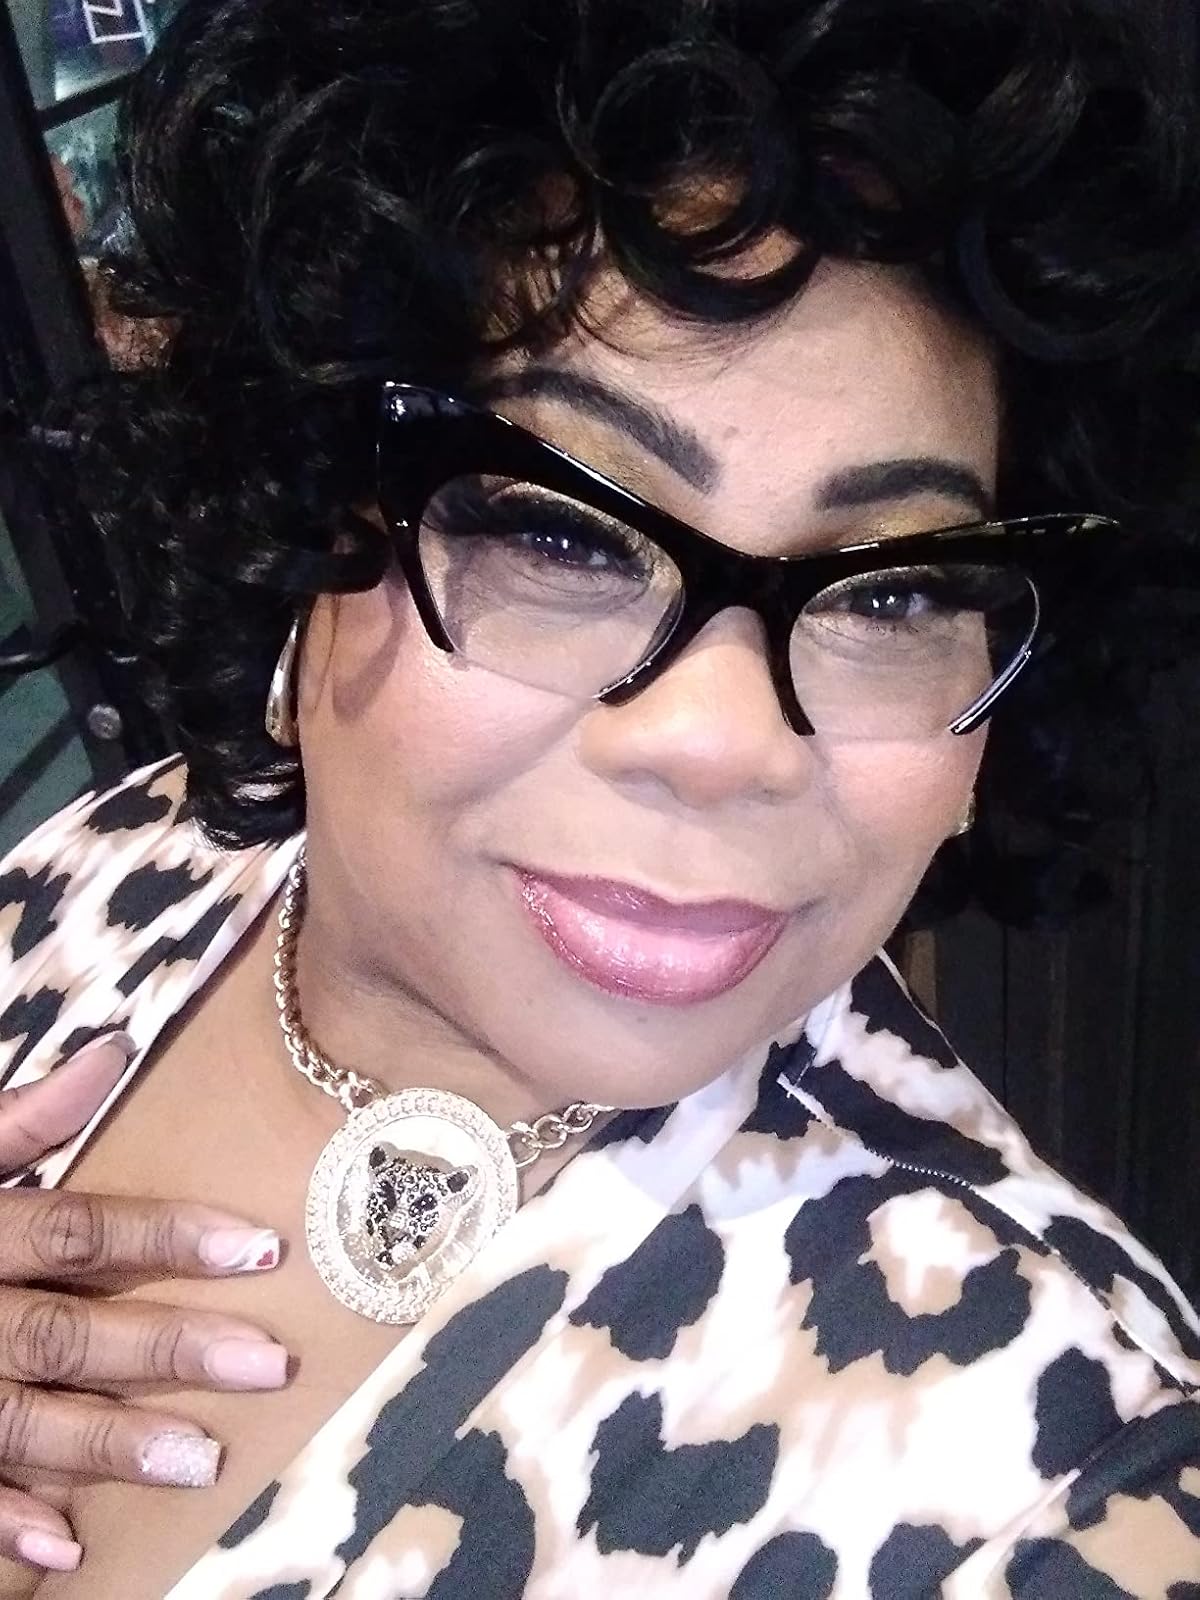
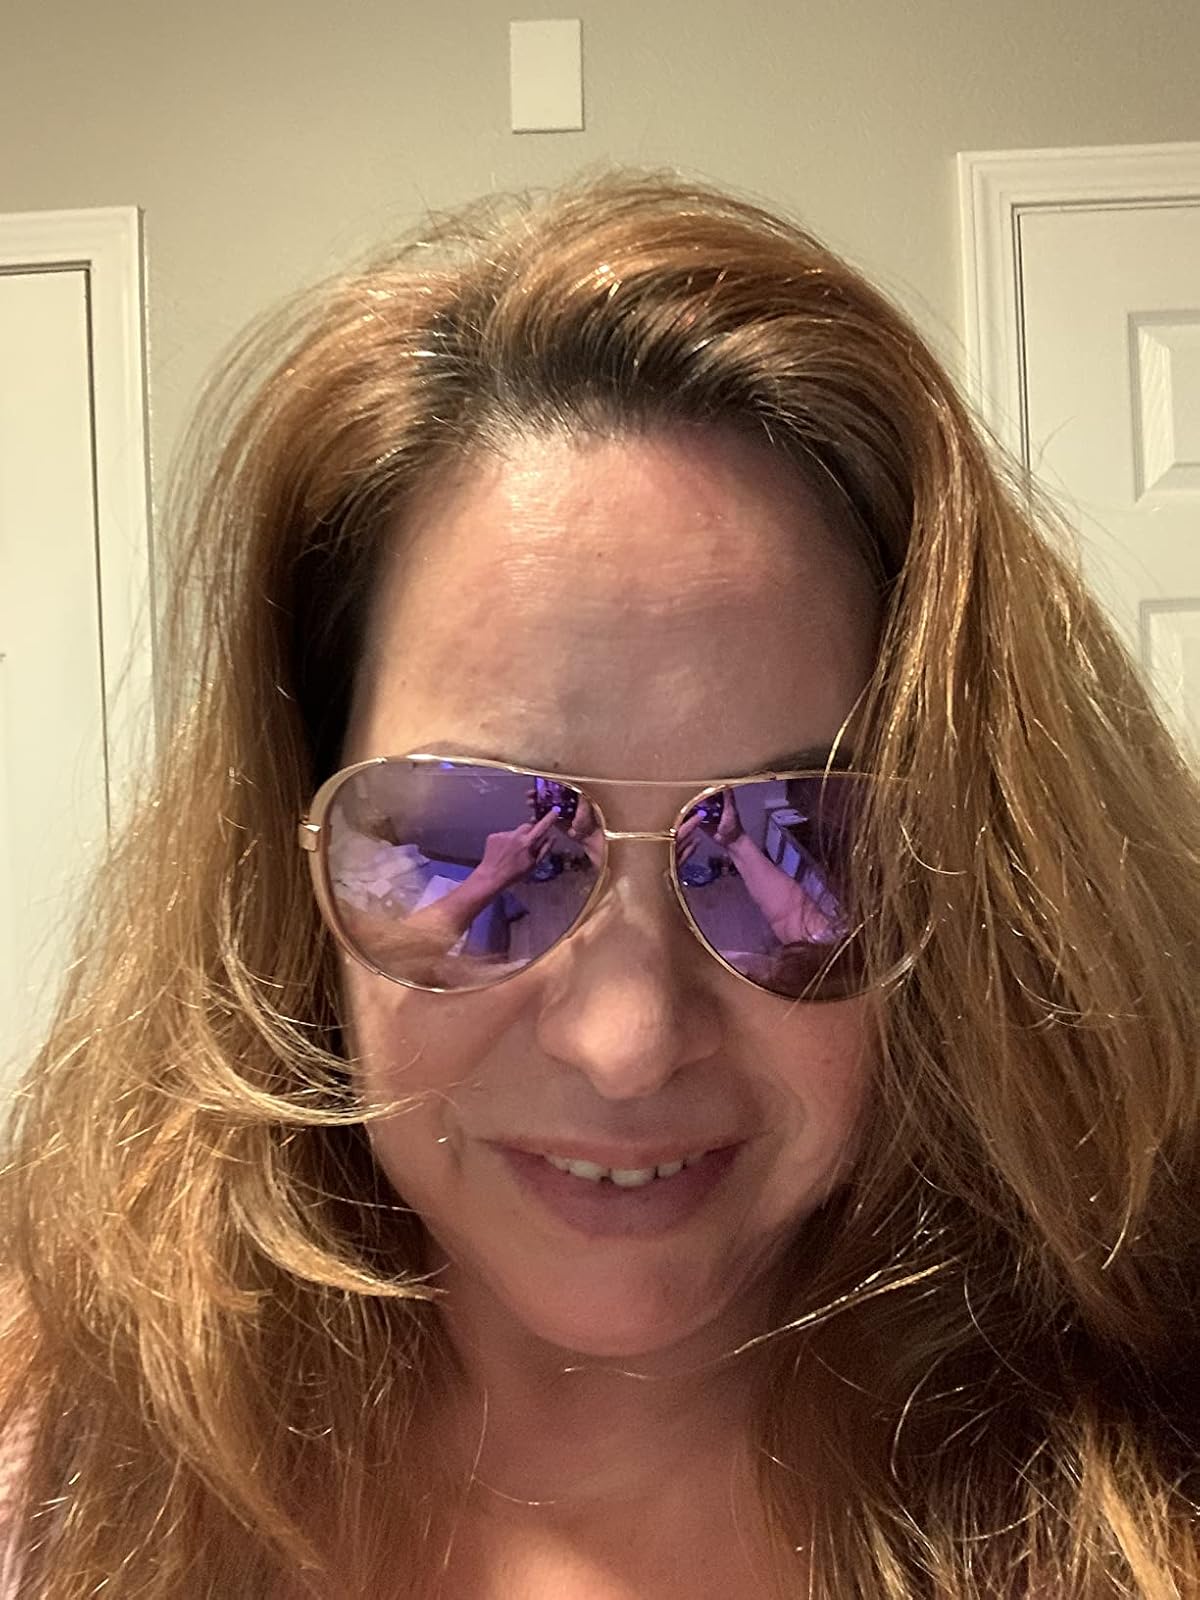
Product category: accessories_sunglasses
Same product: no